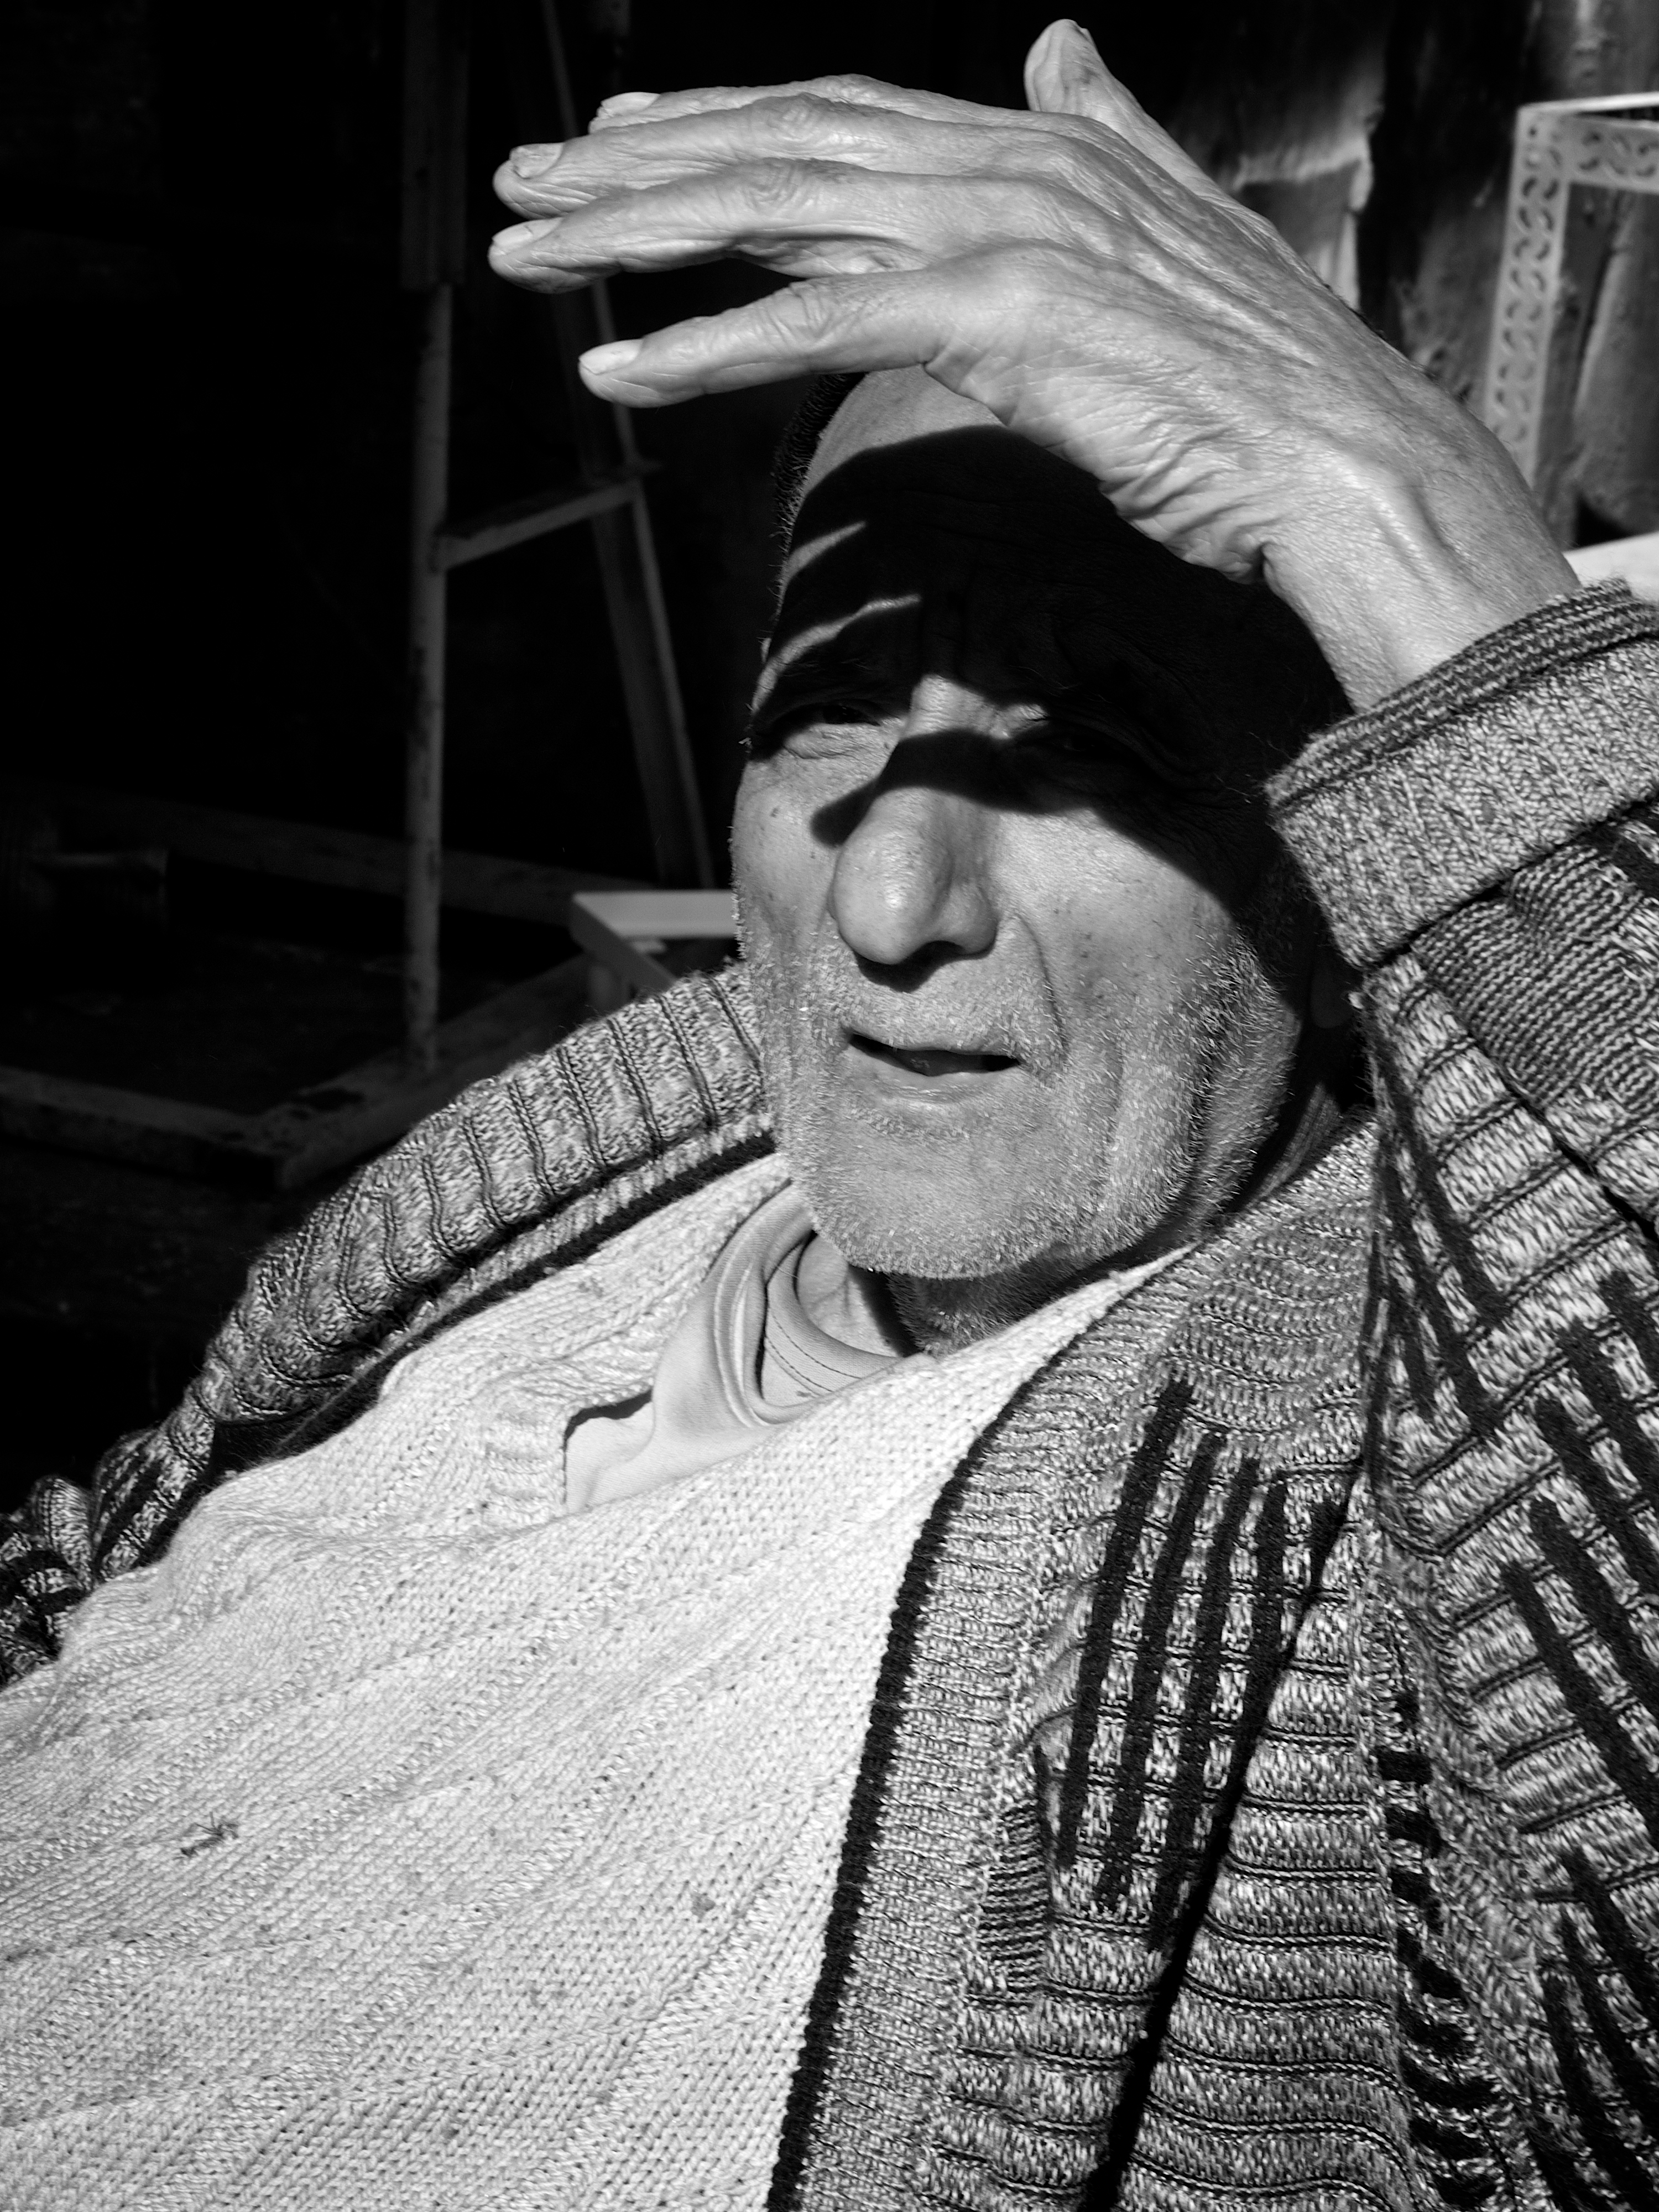
hand, man, person, black and white, white, street, photography, ebook, male, portrait, training, black, monochrome, streetphotography, flickr, thomas, video, olympus, photograph, omd, fuji, leica, monochrom, leuthard, hcb, thomasleuthard, monochrome photography